1927 Pittsburgh Panthers football team

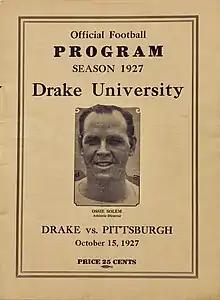
Program for October 15, 1927 Drake vs. Pitt game

The Panthers opened the season against Thiel College from Greenville, PA. The teams last met in 1900 and 1901 when Pitt was the Western University of Pennsylvania. Pitt led the series 2–0 and had out-scored Thiel 64–0. Former Pitt quarterback, Tom Holleran, was in his fifth year at the helm of the Thiel eleven. Holleran led the team to a 3–6 record in 1926 and had an overall mark of 16–18–2.